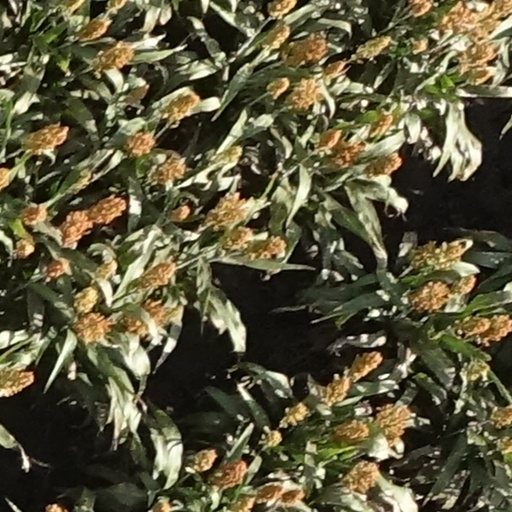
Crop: sorghum